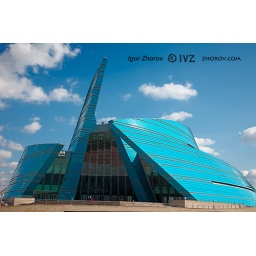
A new modern building of glass in the capital of Kazakhstan.